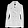
Label: Coat